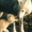
Label: wolf